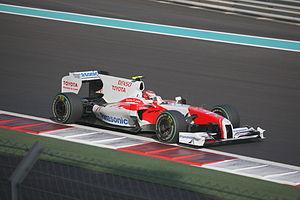
Le championnat du monde de Formule 1 2009 est la 60ᵉ édition du championnat du monde des pilotes. Organisé par la FIA, il s'est déroulé en dix-sept manches entre le 29 mars 2009 et le 1ᵉʳ novembre 2009. Il est remporté par le Britannique Jenson Button chez les pilotes et par son écurie, Brawn GP Formula One Team, chez les constructeurs.
Le Grand Prix d'Abou Dabi 2009, disputé sur le Circuit Yas Marina le 1ᵉʳ novembre 2009, est la 820ᵉ course du championnat du monde de Formule 1 courue depuis 1950 et la dix-septième et dernière manche du championnat 2009.